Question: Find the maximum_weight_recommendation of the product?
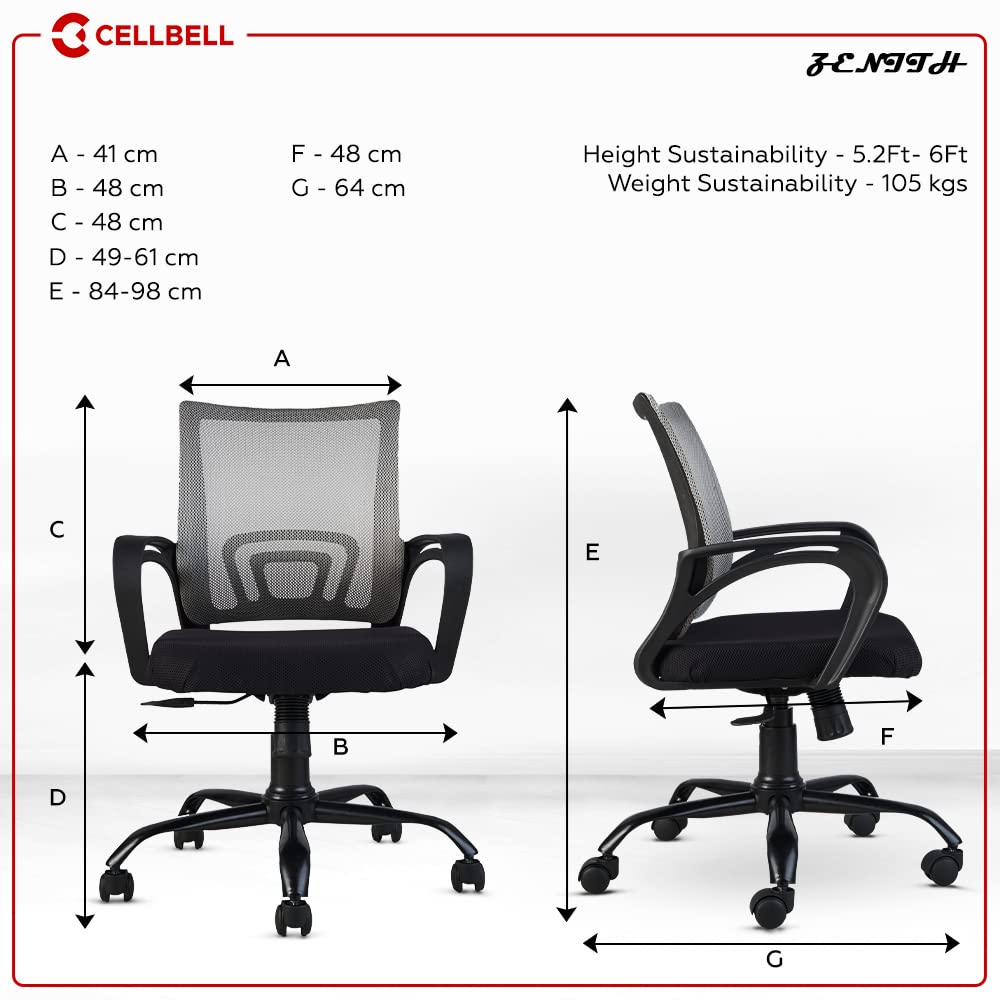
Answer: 105 kilogram